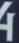
Number: 4